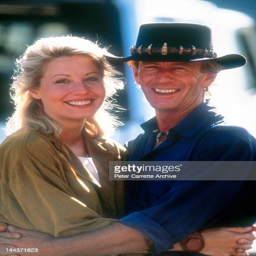
actors on the set of their new film on location